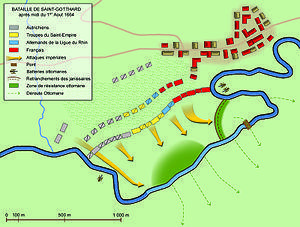
Plan des actions durant la bataille de Saint-Gothard en 1664